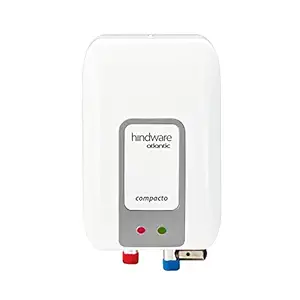
Hindware Atlantic Compacto 3 Litre Instant water heater with Stainless Steel Tank
Category: Home&Kitchen
Price: 2399 (list price: 4590)
Rating: 4.1 (444 ratings)
About this product: Stainless Steel Tank|Copper Heating element|ISI Certified|Class 1 Working Pressure|Superior Safety